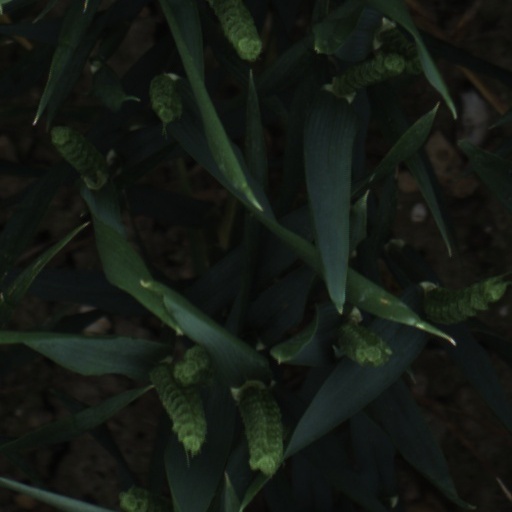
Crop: wheat